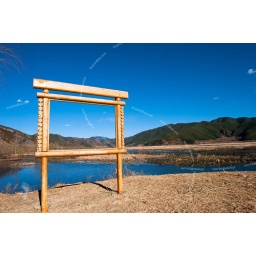
Wood frame by lake and blue sky